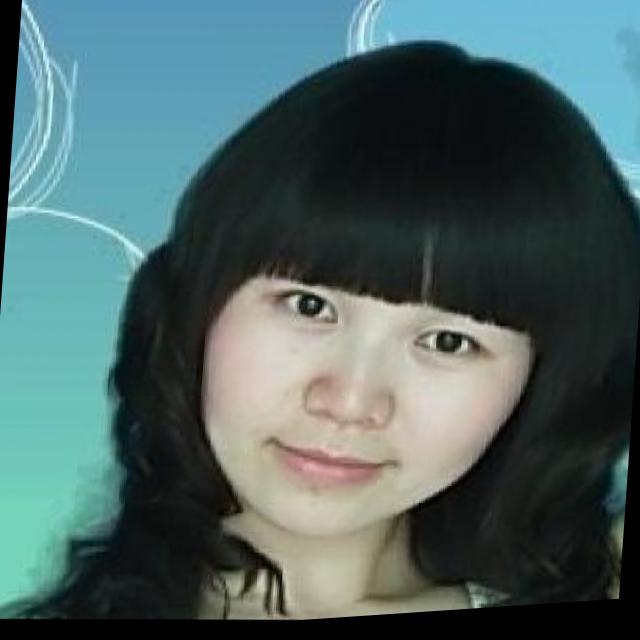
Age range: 21-44